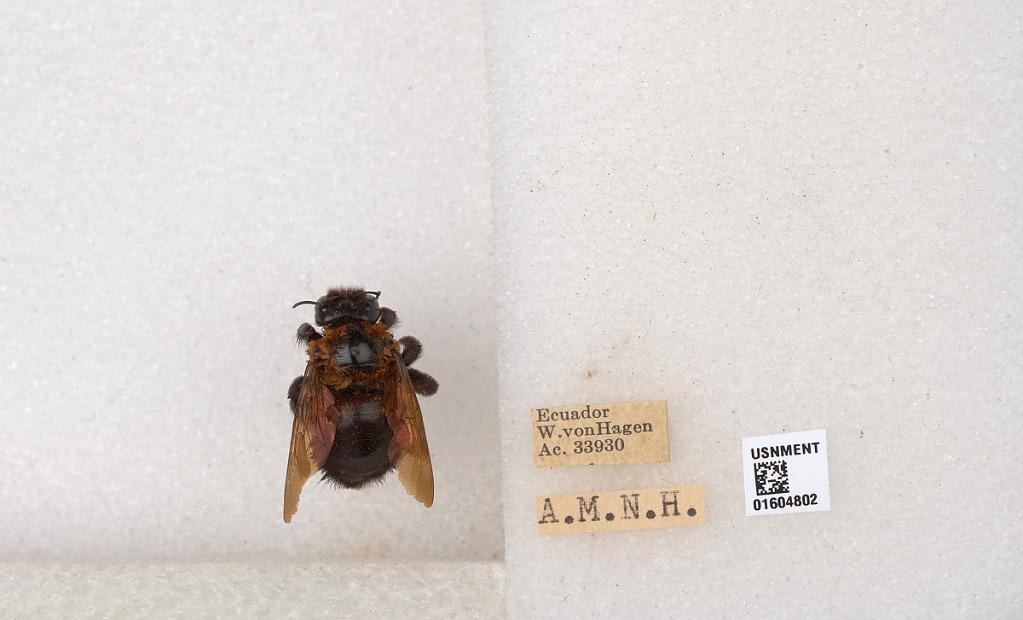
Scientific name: Xylocopa
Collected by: W. vonHagen
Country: Ecuador
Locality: Ecuador